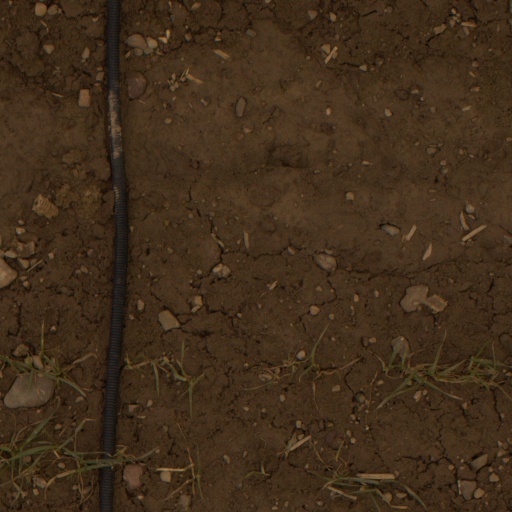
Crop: wheat